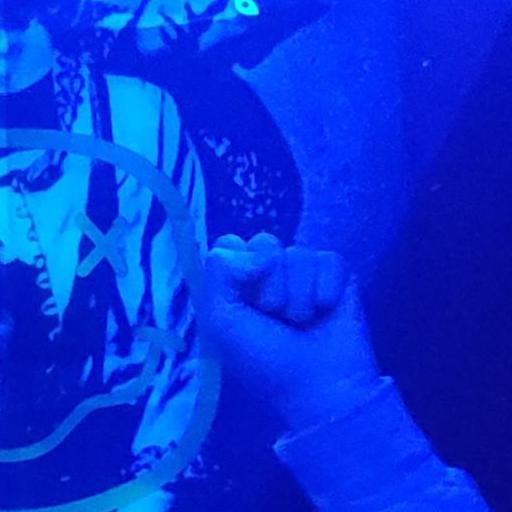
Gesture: fist